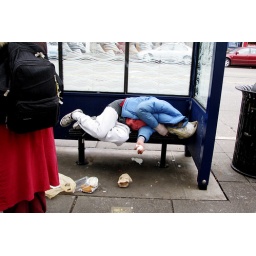
in a bus shelter on Broadway. I found the food scattered on the ground kind of odd.